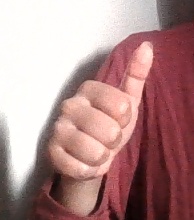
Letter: aleff